Thermobaric weapon

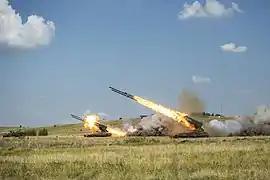
TOS-1A Solntsepyok is a Russian multiple launch rocket system capable of using thermobaric warheads.

Russian military forces reportedly used ground-delivered thermobaric weapons during the Battle for Grozny (first and second Chechen Wars) to attack dug-in Chechen fighters. The use of TOS-1 heavy MLRS and "RPO-A Shmel" shoulder-fired rocket system during the Chechen Wars is reported to have occurred. Russia used the RPO-A Shmel in the First Battle of Grozny, whereupon it was designated as a very useful round.